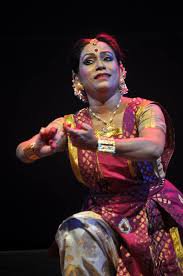
Dance form: sattriya